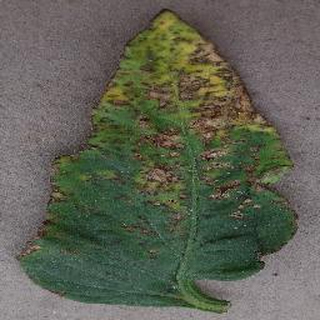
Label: tomato_bacterial_spot